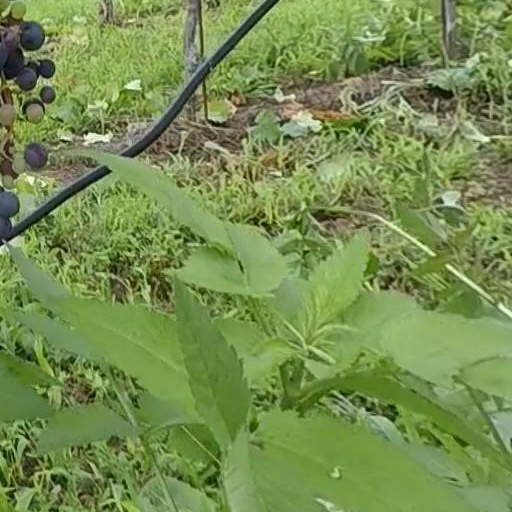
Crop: grape